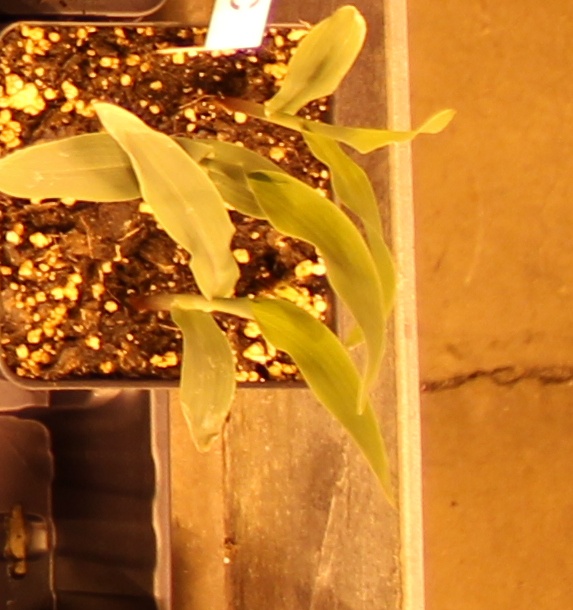
Label: Corn